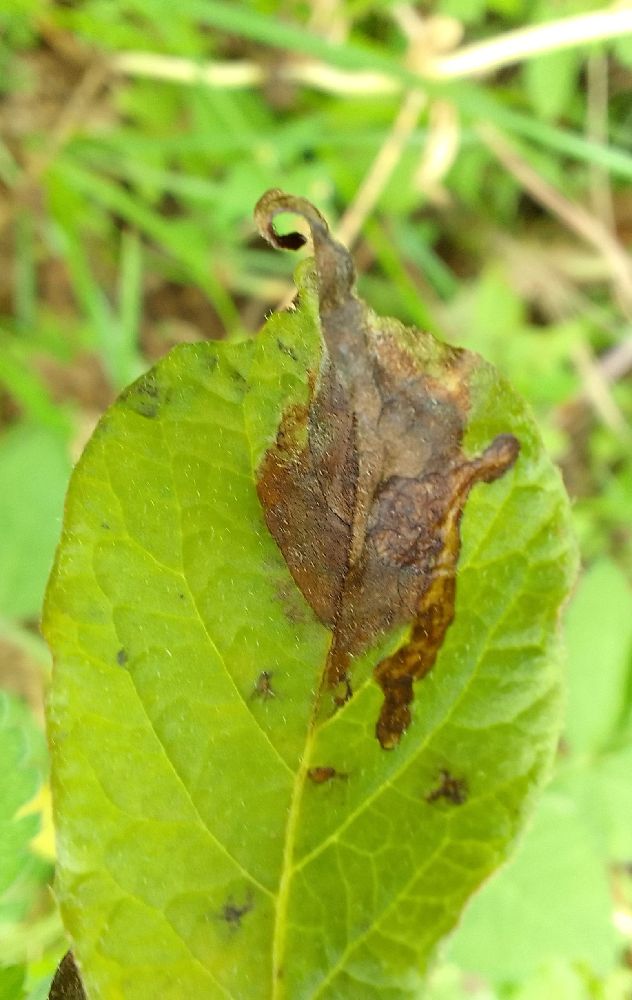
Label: Late blight